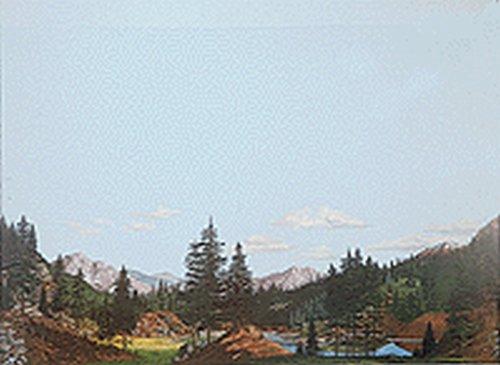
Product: Walthers SceneMaster Instant Horizons Tall Timber Background Scene Toy
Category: Toys & Games | Hobbies | Trains & Accessories | Accessories | Scenery
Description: Tall Timber.
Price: $22.64